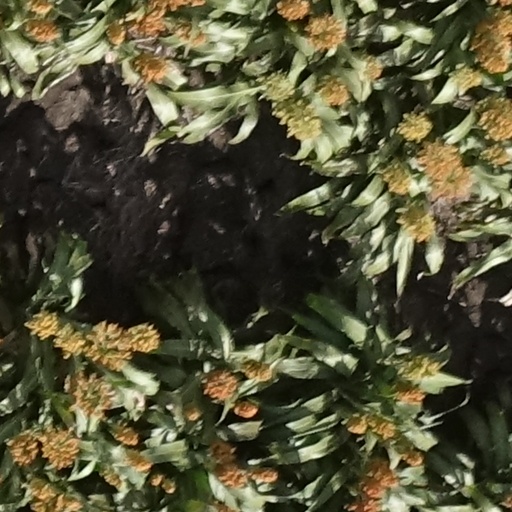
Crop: sorghum